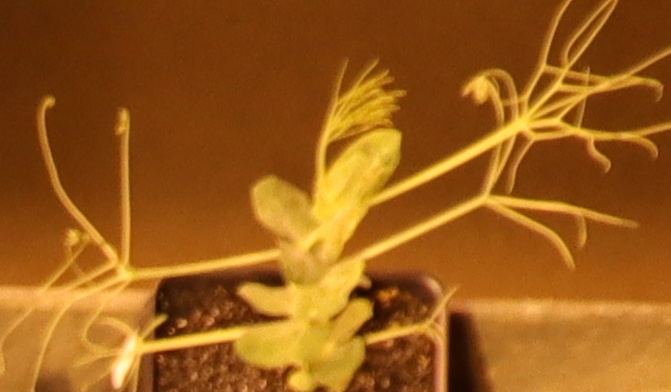
Label: Field Pea